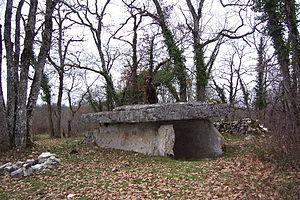
Dolmen appelé la ""table de roux"" dans le village d'Assier en France."
Assier est une commune française, située dans le département du Lot en région Occitanie. La commune se trouve à la limite du causse et du Limargue.
Le département du Lot, et plus généralement l'ancien territoire du Quercy, se caractérise comme l'une des plus fortes concentrations de mégalithes en France avec une disproportion numérique très forte en faveur des dolmens, les menhirs y sont peu nombreux et leur authenticité parfois douteuse, quant aux cromlechs, on n'en recense qu'un seul exemplaire incontestable. On peut aussi y observer plusieurs dalles en mouvement, c'est-à-dire des dalles de pierre qui ont été déplacées de leur lieu d'extraction mais qui, pour une raison inconnue, ont été abandonnées en chemin avant utilisation.